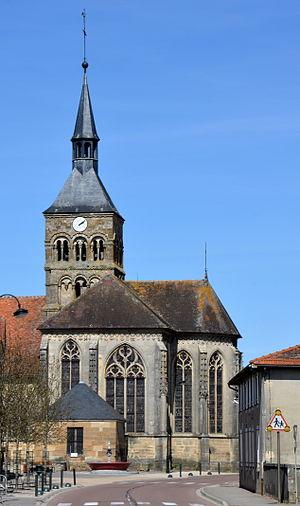
Église Saint-Rémi de Ceffonds, Haute-Marne, Champagne, France
L'église Saint-Remy est une église catholique située à Ceffonds, en France.
Ceffonds est une commune française située dans le département de la Haute-Marne, en région Grand Est.